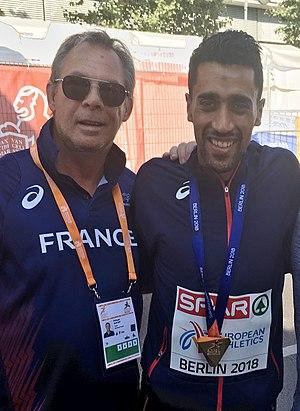
Philippe Dupont et Morhad Amdouni
Philippe Dupont est entraîneur national du demi-fond sur le Pôle France de l'INSEP. Il est membre du GIFA.